Leppävaara

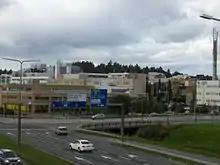
A view towards the Turuntie street and the Galleria shopping centre before the Leppävaara Tower was built.

The Sello hall in southern Leppävaara provides diverse cultural services. The programme includes classical and popular music concerts, exhibitions, movies and children's events. The Sello library, the most popular library in the Helsinki capital region in terms of number of attendees, is located right next to the Sello hall. In addition to normal library services it also hosts various exhibitions and events.